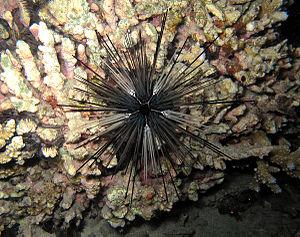
Oursin Diadema savignyi à la robe bicolore (à la Réunion).
L’oursin-diadème de Savigny est une espèce d'oursin régulier tropical de la famille des Diadematidae, caractérisé par de très longues épines et des motifs linéaires généralement bleu électrique sur la face supérieure.